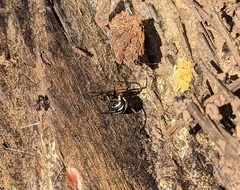
Species: Lactrodectus_hesperus